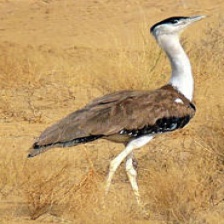
Species: INDIAN BUSTARD
Scientific name: ARDEOTIS NIGRICEPS